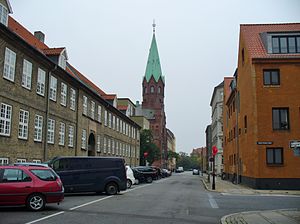
Rigensgade
Rigensgade med Jerusalemskirkens tårn i baggrunden og den gule Rosengården til højre.
Rigensgade er en gade i Indre By i København, der ligger mellem Sølvgade og Øster Voldgade. Rigen er en ældre form for riget, forstået som kongens samlede magtområde.